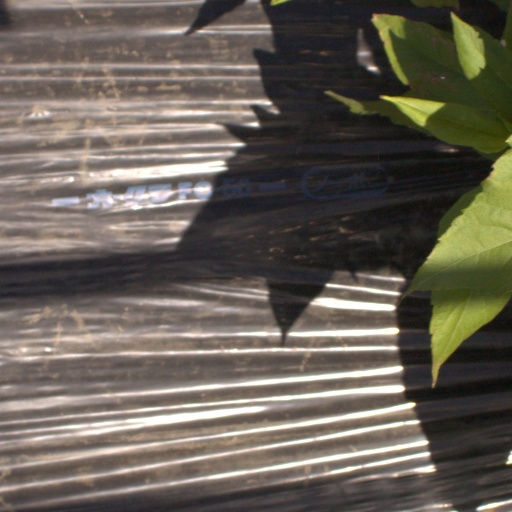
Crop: Jerusalem artichoke